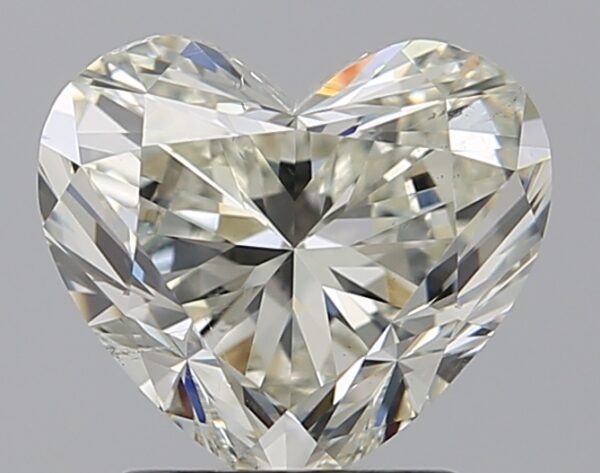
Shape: heart
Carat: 1.9
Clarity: SI1
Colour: K
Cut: EX
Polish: EX
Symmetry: EX
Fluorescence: F
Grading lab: GIA
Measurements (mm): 7.51 x 8.36 x 4.93